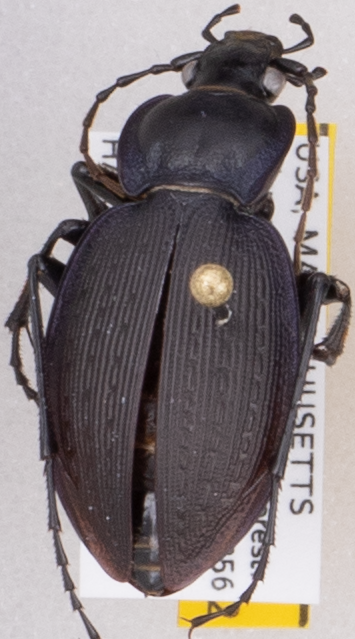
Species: Carabus goryi
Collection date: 2022-05-04
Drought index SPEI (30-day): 0.114
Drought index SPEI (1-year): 1.28
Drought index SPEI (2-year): -0.524